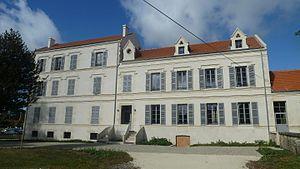
depuis 2012 on y trouve rassemblé l'école de musique,l'administration de l'Office de Tourisme,de nombreuses salles de réunion ...
Saujon est une commune du Sud-Ouest de la France, située dans le département de la Charente-Maritime. Ses habitants sont appelés les Saujonnais et les Saujonnaises.